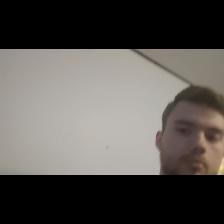
Label: Human